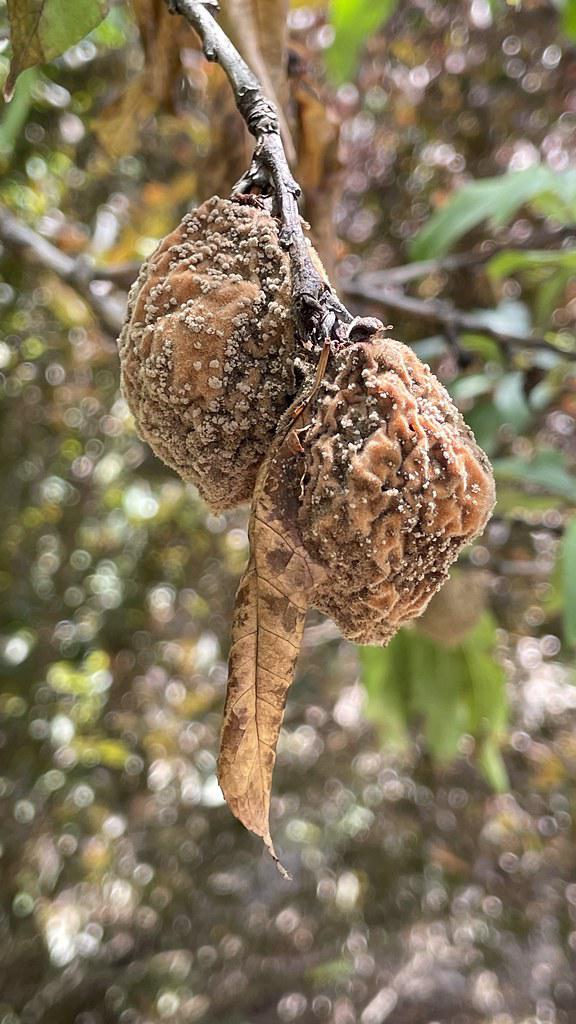
Plant: Peach
Disease: peach brown rot